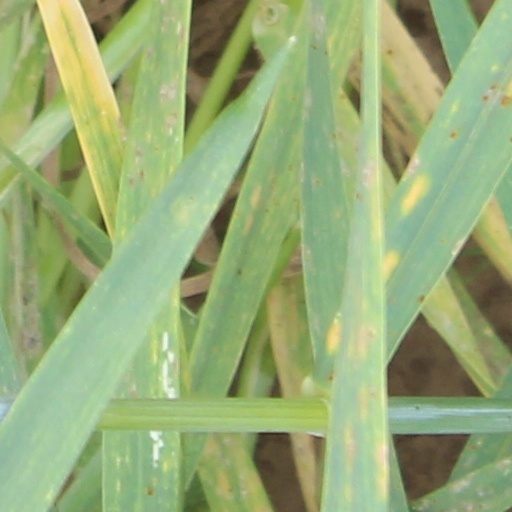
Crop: wheat